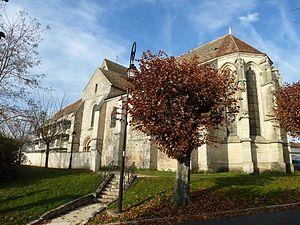
Église Saint-Georges de Couilly-Pont-aux-Dames. (Seine-et-Marne, région Île-de-France).
Couilly-Pont-aux-Dames est une commune française située dans le département de Seine-et-Marne en région Île-de-France.